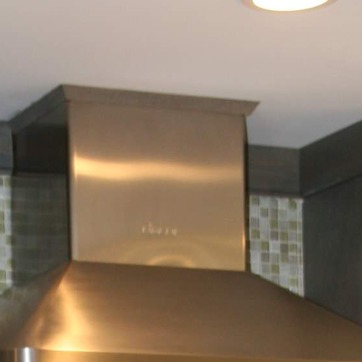
Material: metal